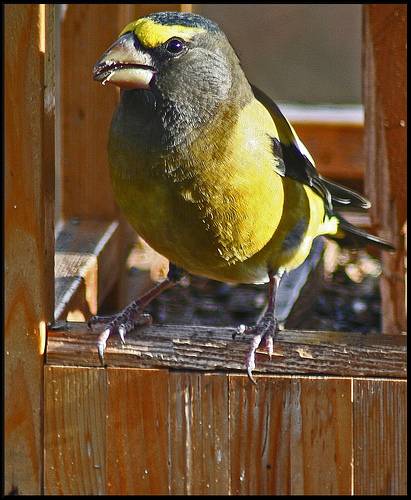
this bird has a yellow-brown belly, abdomen and eyebrows, but dark brown cheeks and throat and a black cap.
the bird has a yellow breast and belly and a black bill.
this bird has a yellow belly and breast, a black throat and nape, and a black crown with a thick yellow eyebrow.
the bird has a yellow breast, belly and abdomen with a yellow and black patch on its crown.
this medium sized bird has a yellow and black gradient that starts from the head as a dark gray and fades to a yellow color on the rest of its body. it has yellow eyebrows.
this particular bird has a yellow belly and breasts with a gray neck
this bird is yellow with black and has a very short beak.
this bird has a yellow belly, breast, sides, and eyebrow.
this bird has a black head with a yellow eyebrow, and grey tarsus.
a medium sized green bird, with a yellow eyebrow, and a thick bill.
Species: Evening Grosbeak